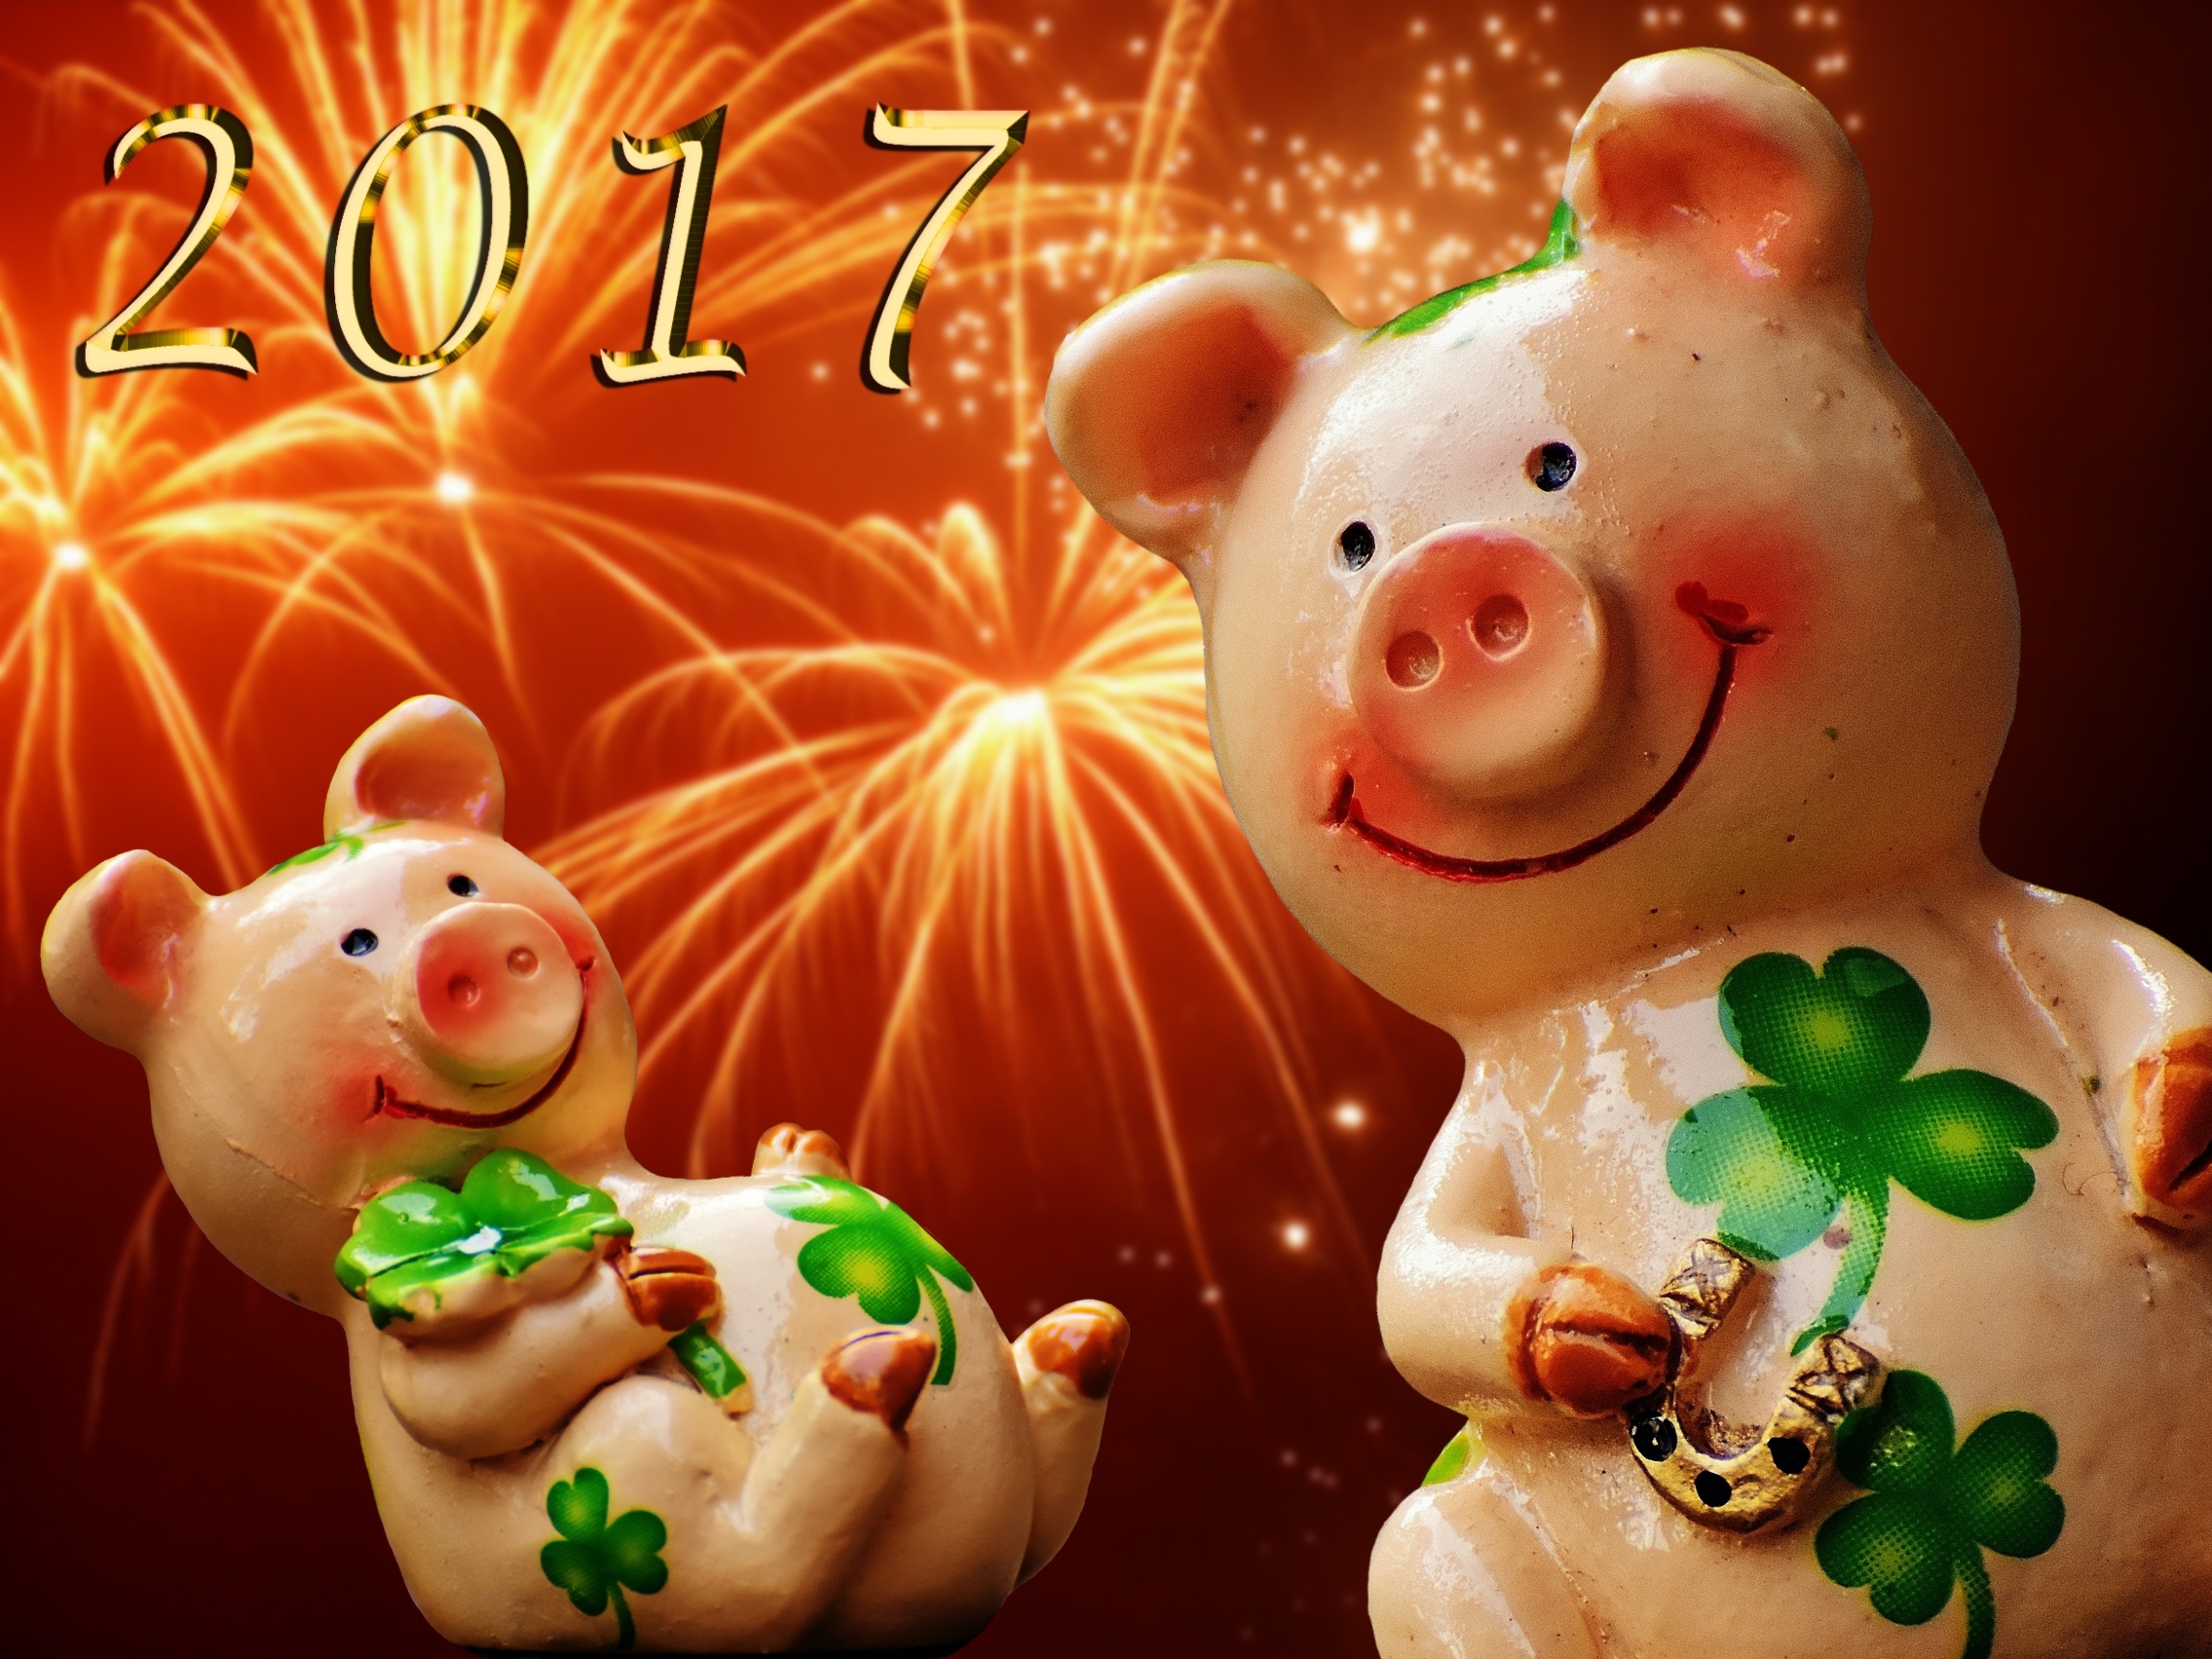
sweet, cute, food, holiday, christmas, piglet, sow, animals, pigs, funny, luck, greeting card, lucky charm, new year's eve, lucky pig, new year's day